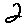
Label: 2